Offa of Mercia

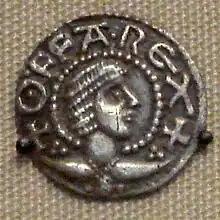
Another coin of Offa

The conflict over the succession suggests that Offa needed to re-establish control over Mercia's traditional dependencies, such as the Hwicce and the Magonsæte. Charters dating from the first two years of Offa's reign show the Hwiccan kings as "reguli", or kinglets, under his authority; and it is likely that he was also quick to gain control over the Magonsæte, for whom there is no record of an independent ruler after 740. Offa was probably able to exert control over the kingdom of Lindsey at an early date, as it appears that the independent dynasty of Lindsey had disappeared by this time.